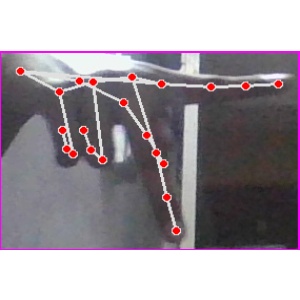
अक्षर: प